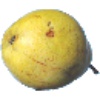
Label: pear_monster